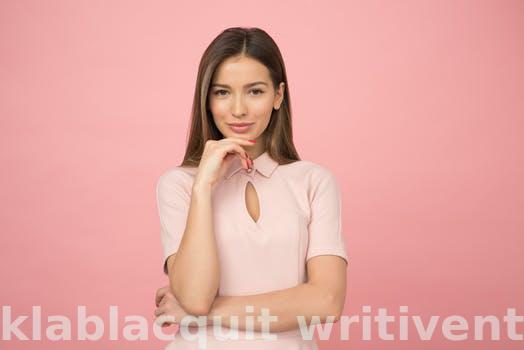
Label: Watermark